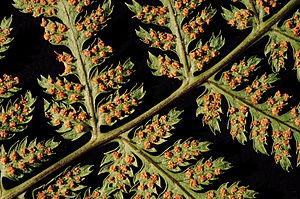
Spores de fougère